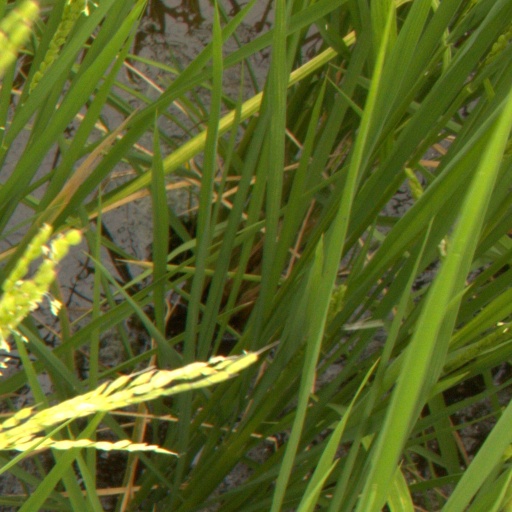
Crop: rice